Anthony Parker

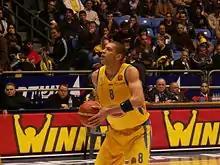
Parker led the Israeli league team Maccabi to a number of domestic and European honors in his five years with the club.

Disappointed in his failure to make a breakthrough in the NBA, Parker turned to Europe to resurrect his basketball career, intending to return to the NBA after a good season with a European club. Eventually, he moved to Israel in the 2000–01 season, where he was signed by the Israeli EuroLeague powerhouse Maccabi Tel Aviv. Initially, Parker and his wife were intimidated by the occasional bomb attacks in the city, but they soon settled in and Parker was able to focus on his basketball career.